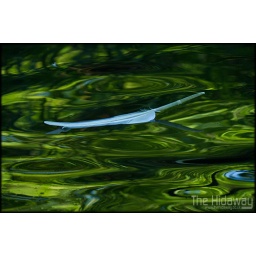
A swan feather floating on the pond at Tehidy, catching the green reflection from the tree leaves in the water.